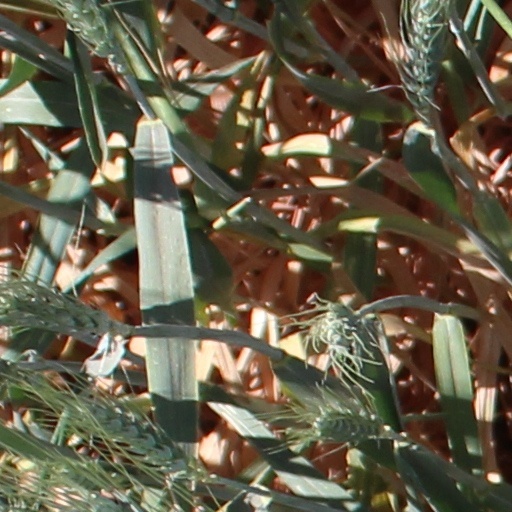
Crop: wheat